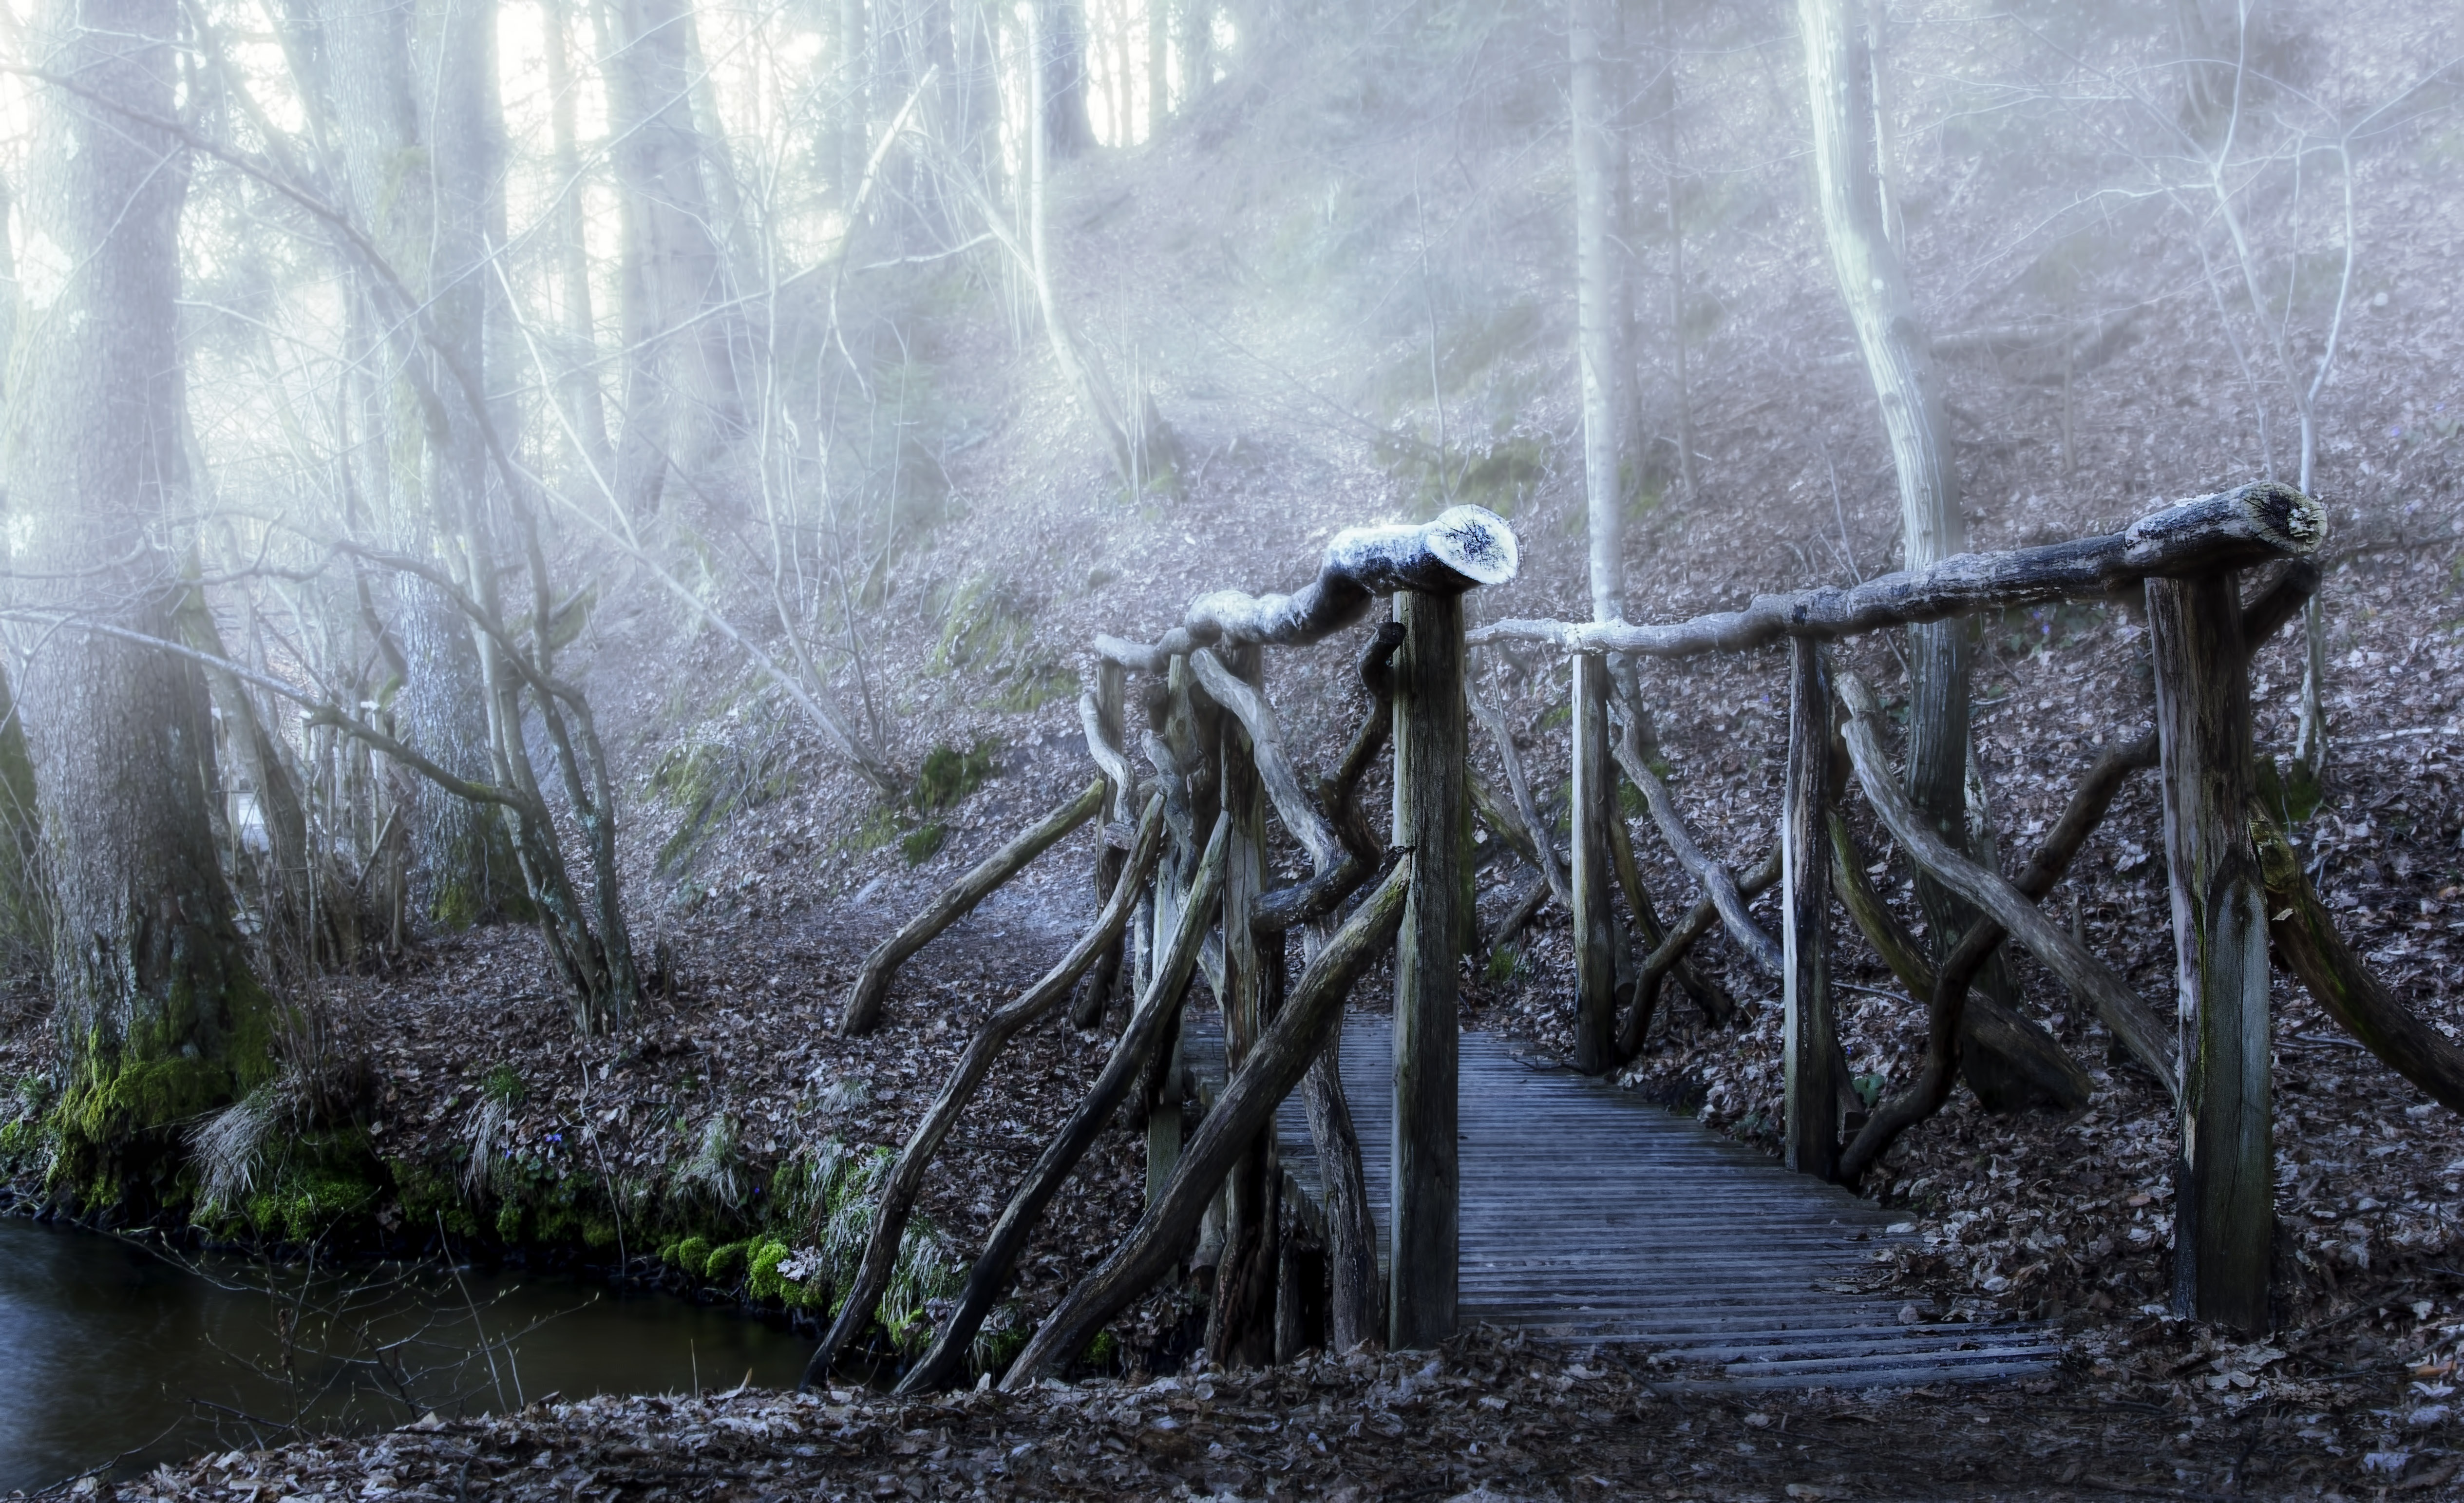
tree, water, nature, forest, wilderness, snow, winter, mist, bridge, frost, ice, color, weather, haze, season, wetland, woodland, habitat, the fog, wooden bridge, natural environment, atmospheric phenomenon